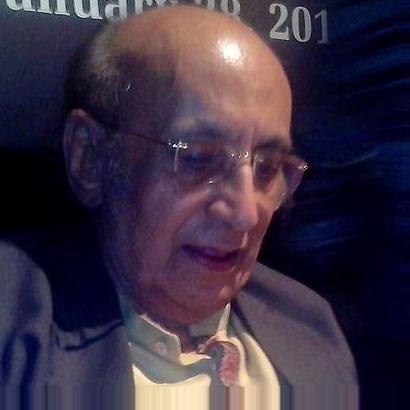
Age: 75